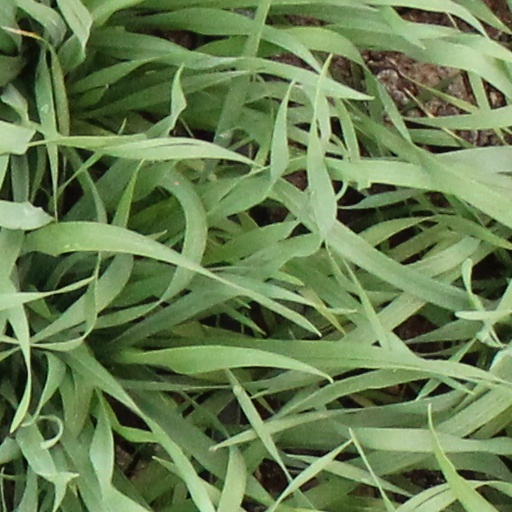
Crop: wheat